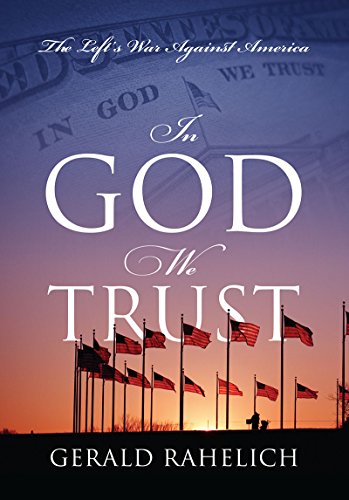
In God We Trust: The Left's War Against America
Category: Buy a Kindle
Review In God We Trust is a brilliantly written response to the assaults on the foundational values of the United States of America. Gerald Rahelich is concise, yet thorough as he analyzes the method of attack that the left is making on American values.  Bill Howard-Readers' FavoriteFull of solid facts, sound historical information and truth, In God We Trust is an effective salvo in the battle for the hearts and minds of our nation and the future of our great society. Every American patriot should own a copy and be sharing it with everyone they know. Bill Howard-Readers' FavoriteIn God We Trust: The Left's War Against America by Gerald Rahelich presents the American people with incontrovertible truths and historic documentation of the behind-the-scenes efforts underway to alienate America from its democratic foundation, in favor of a bound-to-fail socialist code of behavior. Lee Ashford - Readers' FavoriteIn God We Trust will anger Communists, Fascists, Socialists, Democrats, Republicans, Independents, Libertarians, and every other organization with its sights set on imposing upon America its own vision of societal utopia. Let us hope it also angers the real power-brokers in this country: the voting public. Lee Ashford-Readers' Favorite In God We Trust: The Left's War Against America by Gerald Rahelich is an elaborated conservative critique of the Left. Is the American dream in jeopardy? Mr. Rahelich's discourse is bold and downright. To some, it might even seem a little harsh. Nonetheless, it is backed up by an array of socio-economic and political research. Kelly Santana-Readers' Favorite About the Author Gerald Rahelich's passion for history and economics led him to a teaching career in New York City's high schools. He holds a BA from Long Island University and an MA from New York University. Now retired, Mr. Rahelich resides in Staten Island, New York, and spends much of his time traveling the world.
Features: POLITICAL CORRECTNESS and the DESTRUCTION OF AMERICAMost people are familiar with the term “political correctness,” but few Americans know that it was originally conceived in Frankfurt, Germany, in the late 1920s and early 1930s. It was here that communists formed The Institute for Social Research. Political correctness, or cultural Marxism, along with a doctrine called Critical Theory were designed to bring about the triumph of socialism on the world stage. When Hitler came to power in the 1930s, the communists of the Frankfurt School fled to the United States, bringing with them their political ideologies. They concluded that in order for socialism to triumph, Western Civilization would have to be destroyed; and destroying Western Civilization would mean destroying its foundation—Christianity and the nuclear family. With the advent of the Vietnam War, these communists saw an opportunity to put their plans into action. Today we are experiencing firsthand how political correctness and the culture war started by the left are destroying our country. Gerald Rahelich’s In God We Trust dares to speak the truth about what is happening in our society. The book examines our history and the factors that make America the greatest nation on earth. It also addresses the evils of socialism, the weapons they use, and how the radical left and socialists have infiltrated every facet of American life. This groundbreaking new book concludes with suggestions for combating the leftist assault on America. In God We Trust is not politically correct, nor is it for the faint of heart—but it is a must-read for every patriotic American.